Rock analogs for structural geology

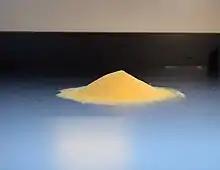
A sample of light colored, fine grained sand that has been used in analog experiments. Other sands have various grain sizes, colors and compositions.

These materials need to exhibit brittle deformation upon failure as well as elastic and viscous deformation before failure.